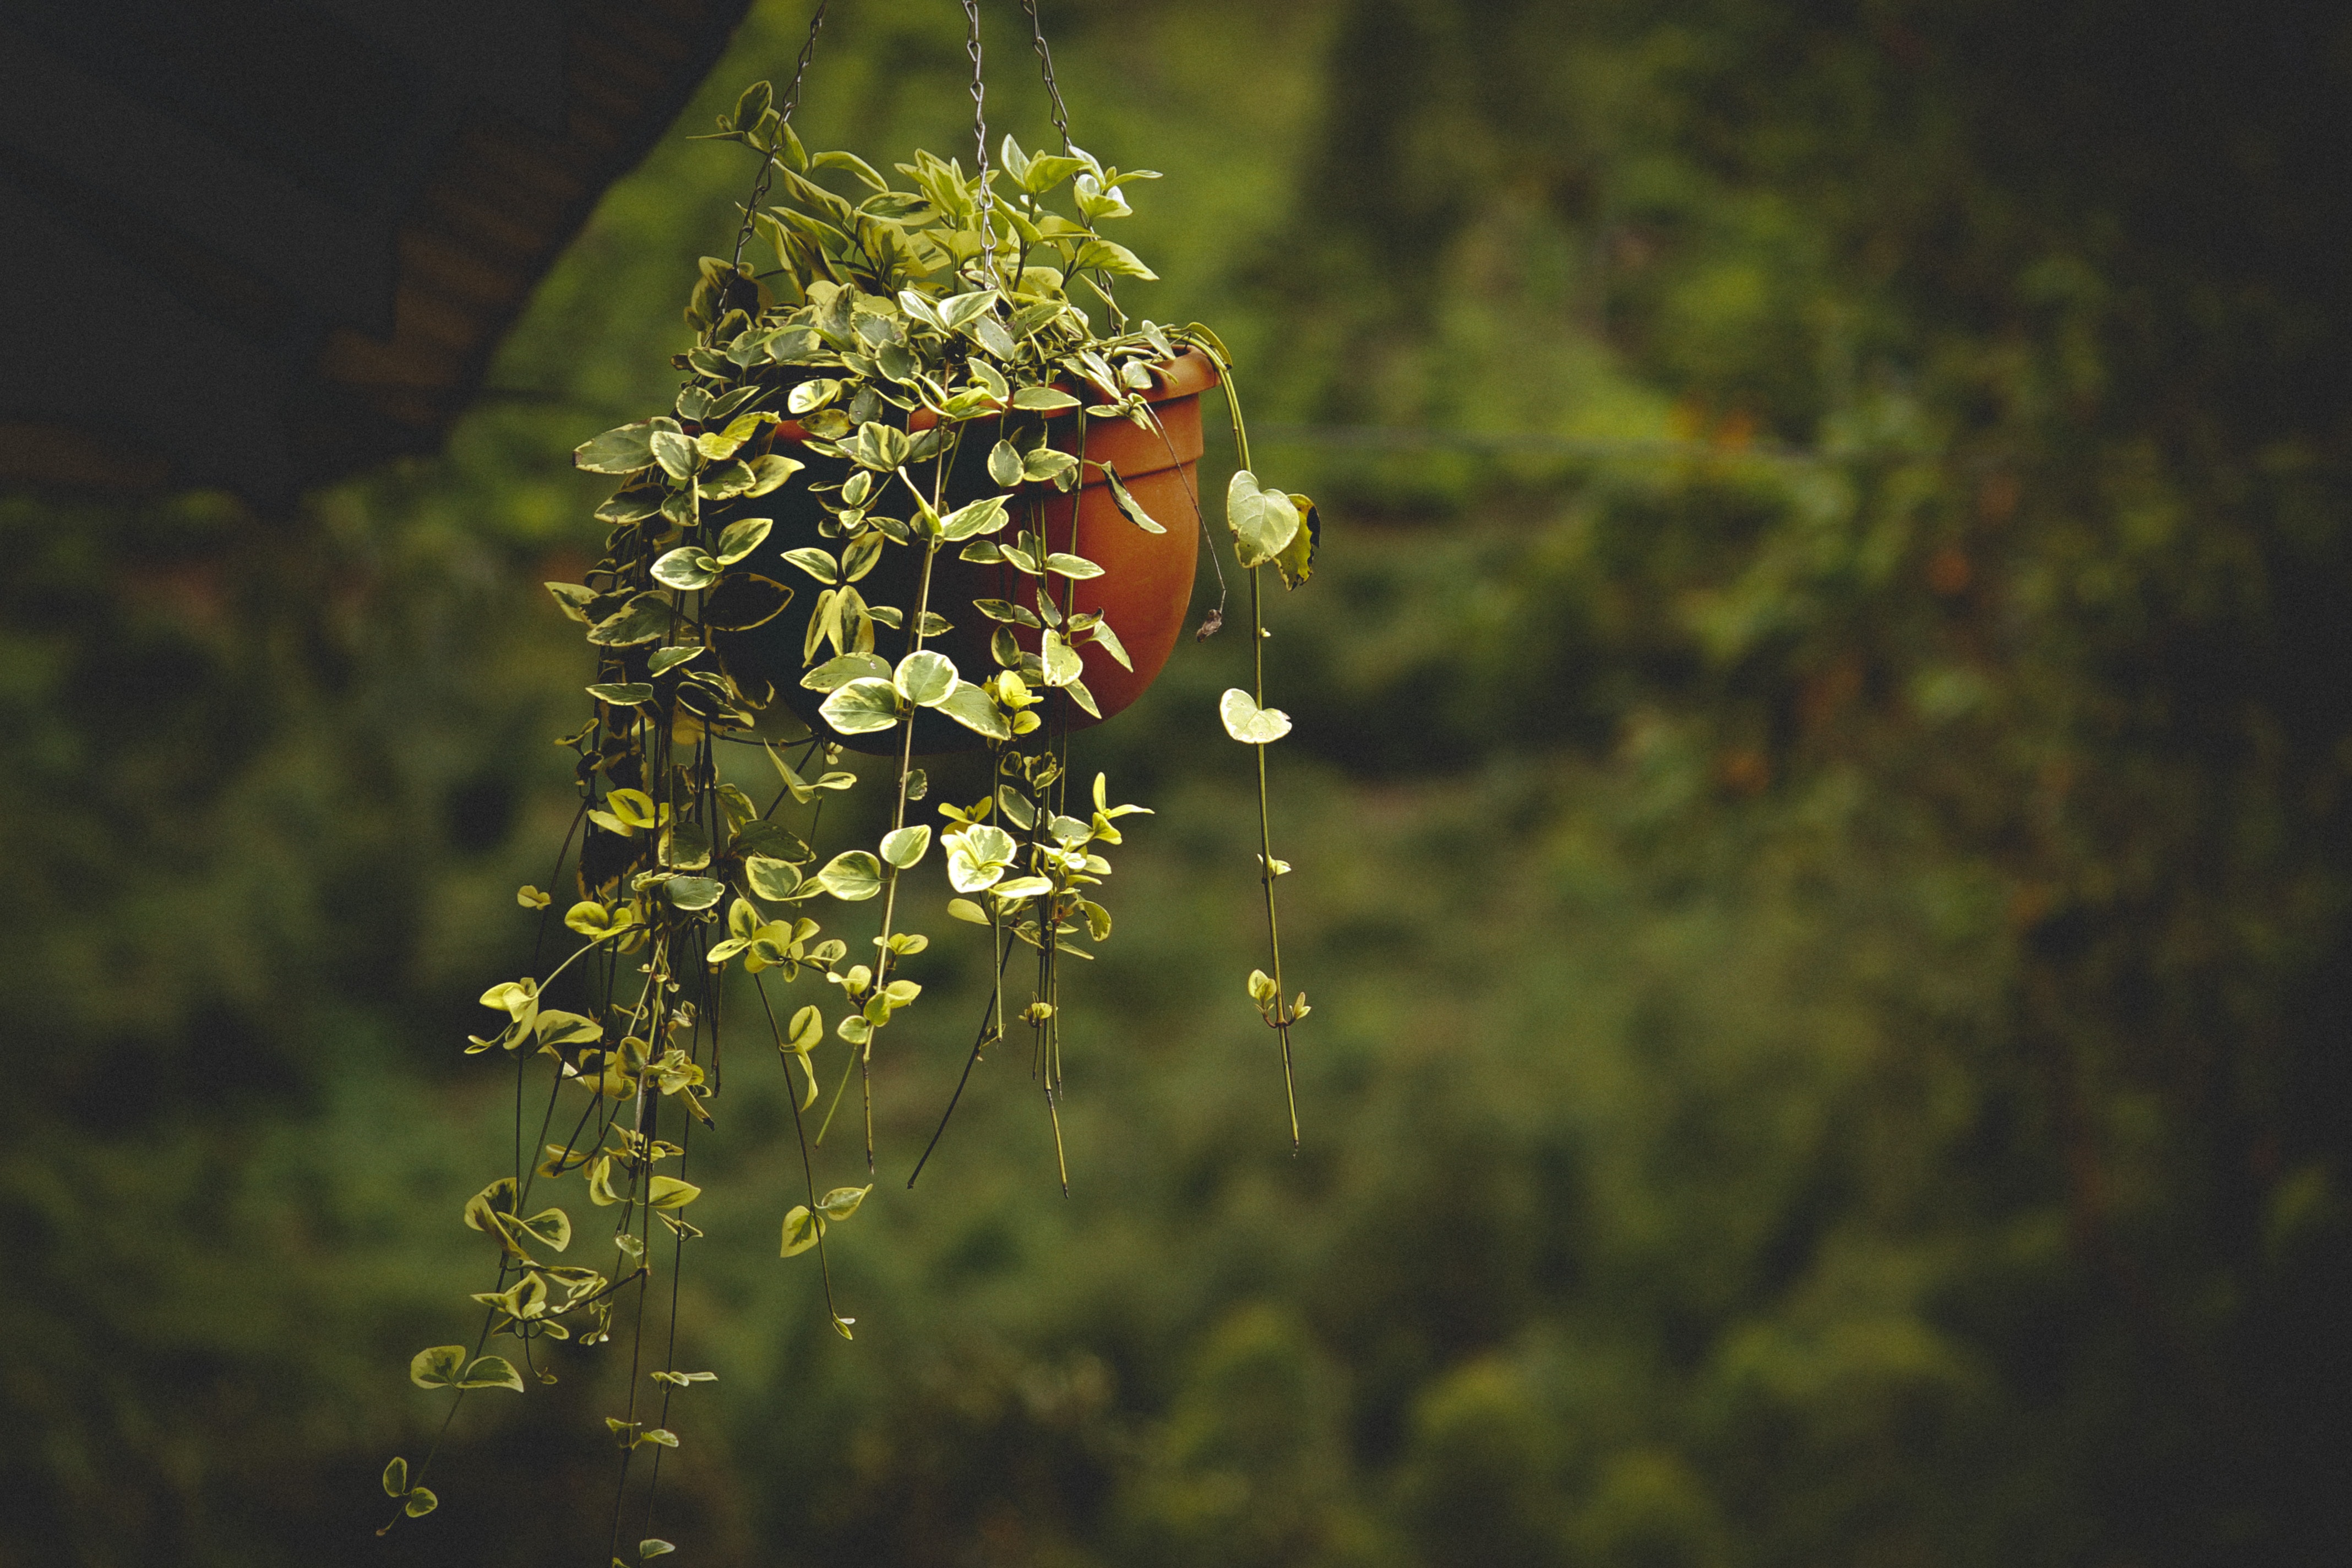
flower, plant, yellow, leaf, spring, flowering plant, organism, grass, tree, wildflower, orchid, perennial plant